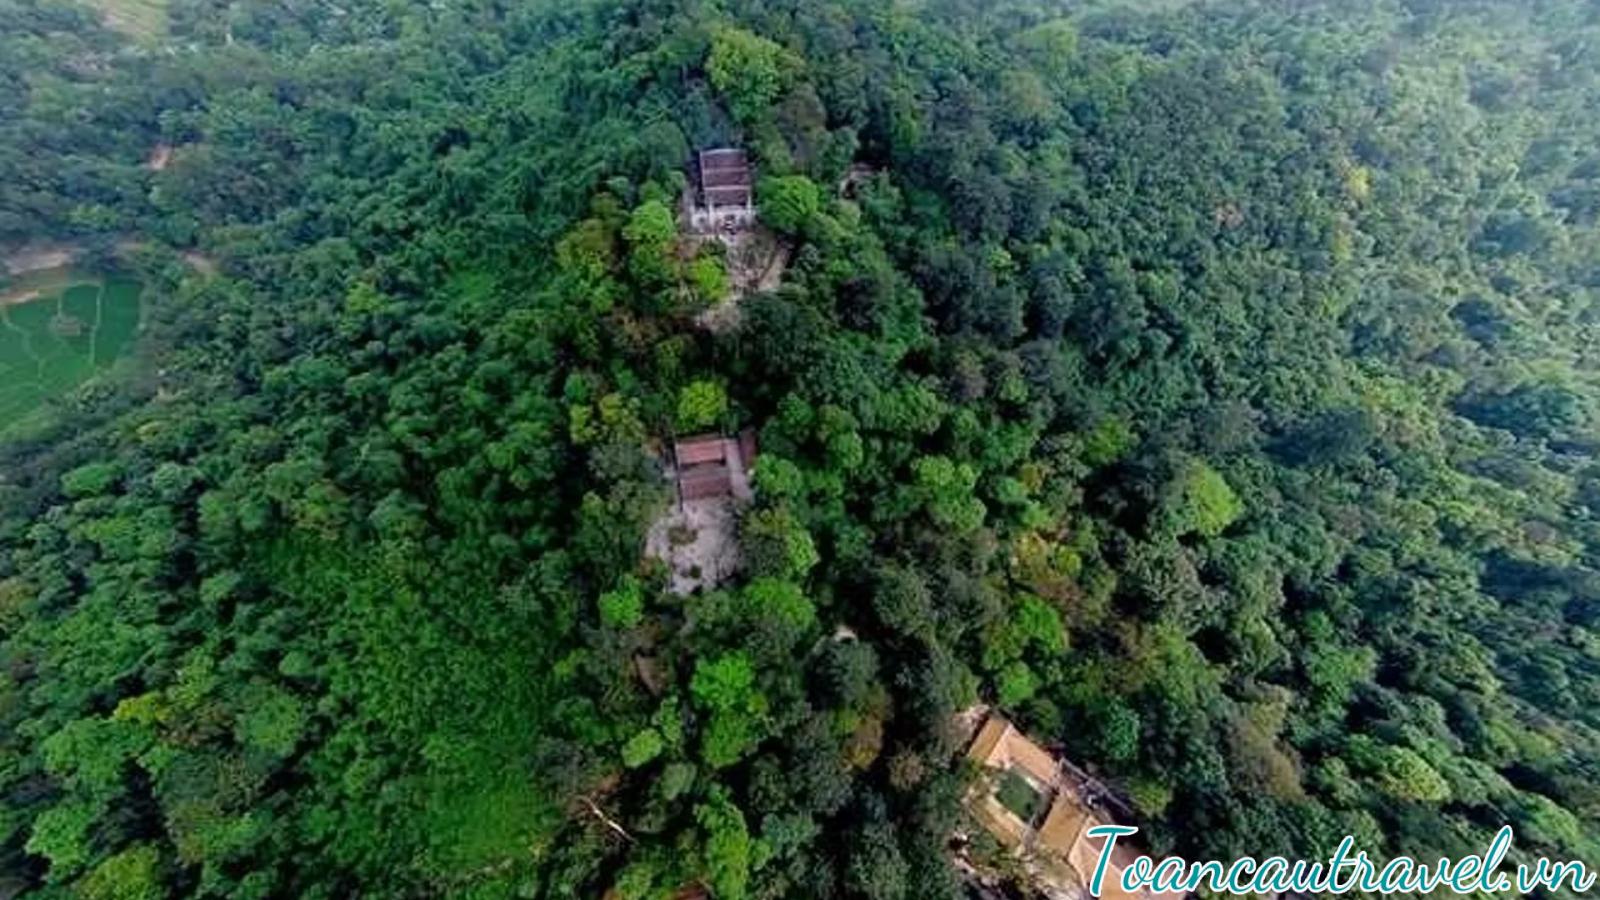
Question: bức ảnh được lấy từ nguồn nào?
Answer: toancautravel. vn